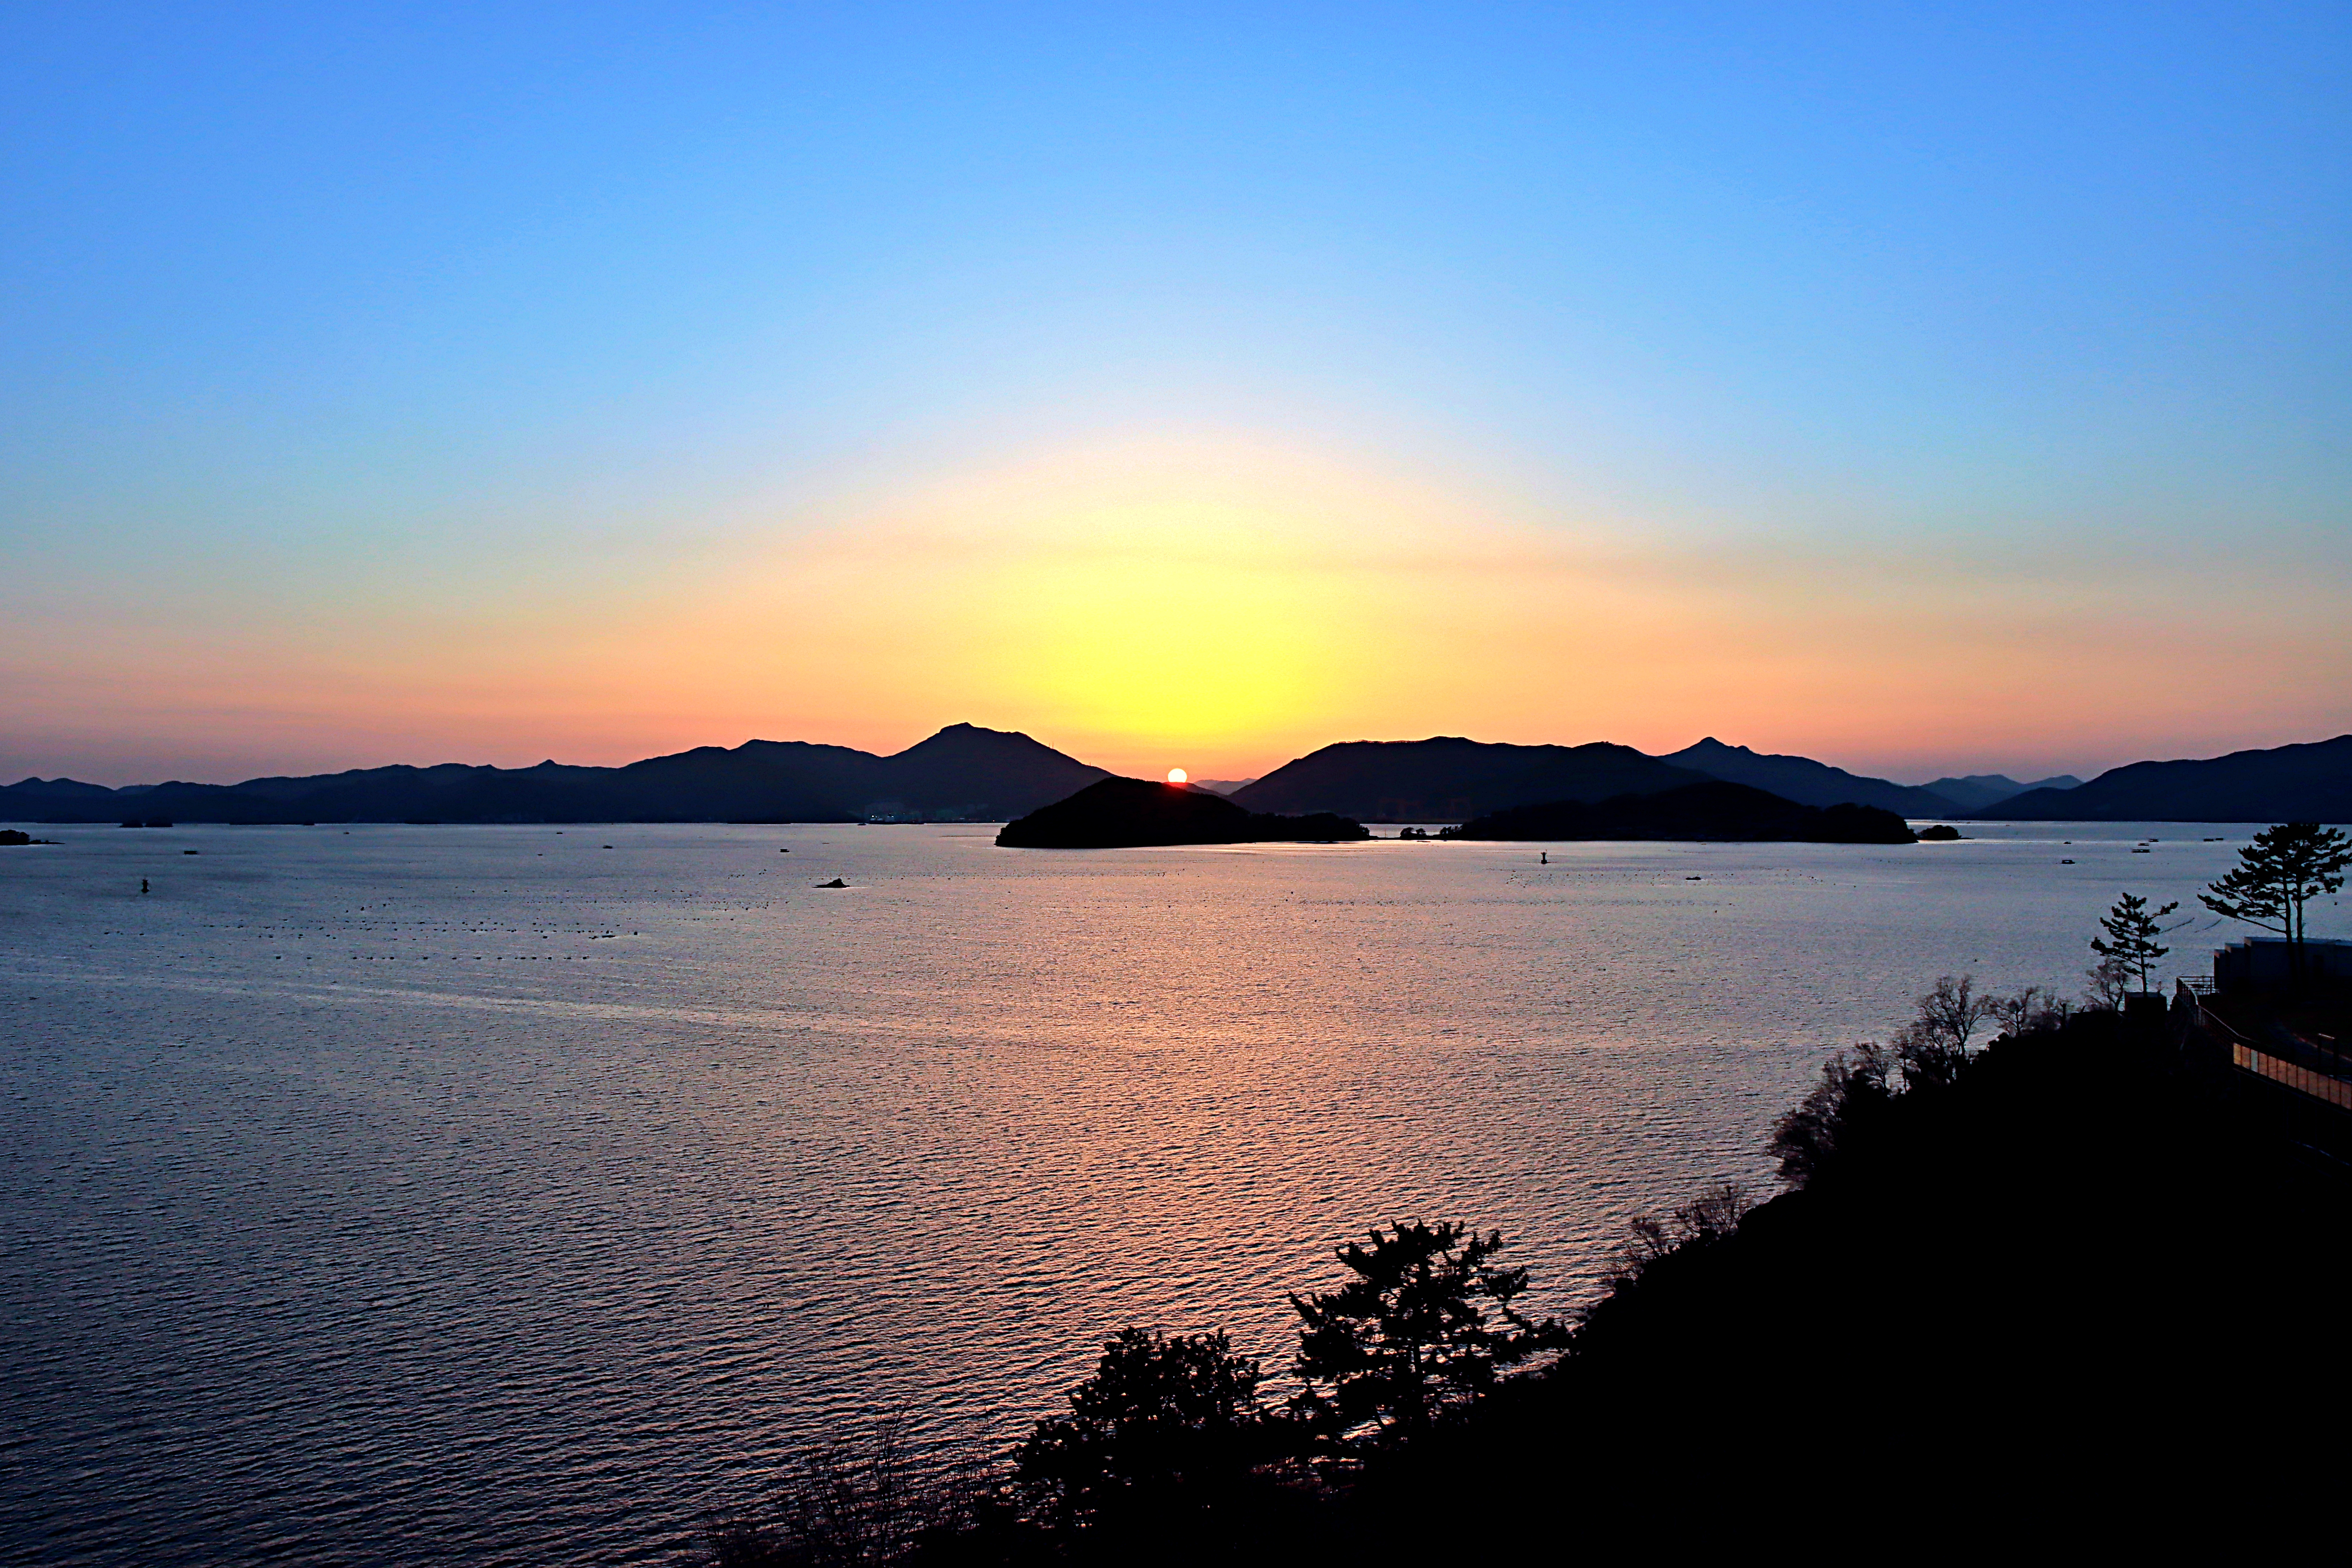
sunset, Sunset of Korea, water, sky, water resources, mountain, nature, azure, afterglow, cloud, sunlight, dusk, coastal and oceanic landforms, lake, natural landscape, red sky at morning, plant, bank, horizon, landscape, sunrise, waterway, headland, hill, calm, shore, wind wave, coast, dawn, astronomical object, evening, sun, sound, reservoir, island, wilderness, reflection, ocean, loch, cape, lake district, bay, rock, tropics, wave, beach, cumulus, inlet, channel, night, tree, promontory, sea, peninsula, skerry, islet, tourism, vacation, river